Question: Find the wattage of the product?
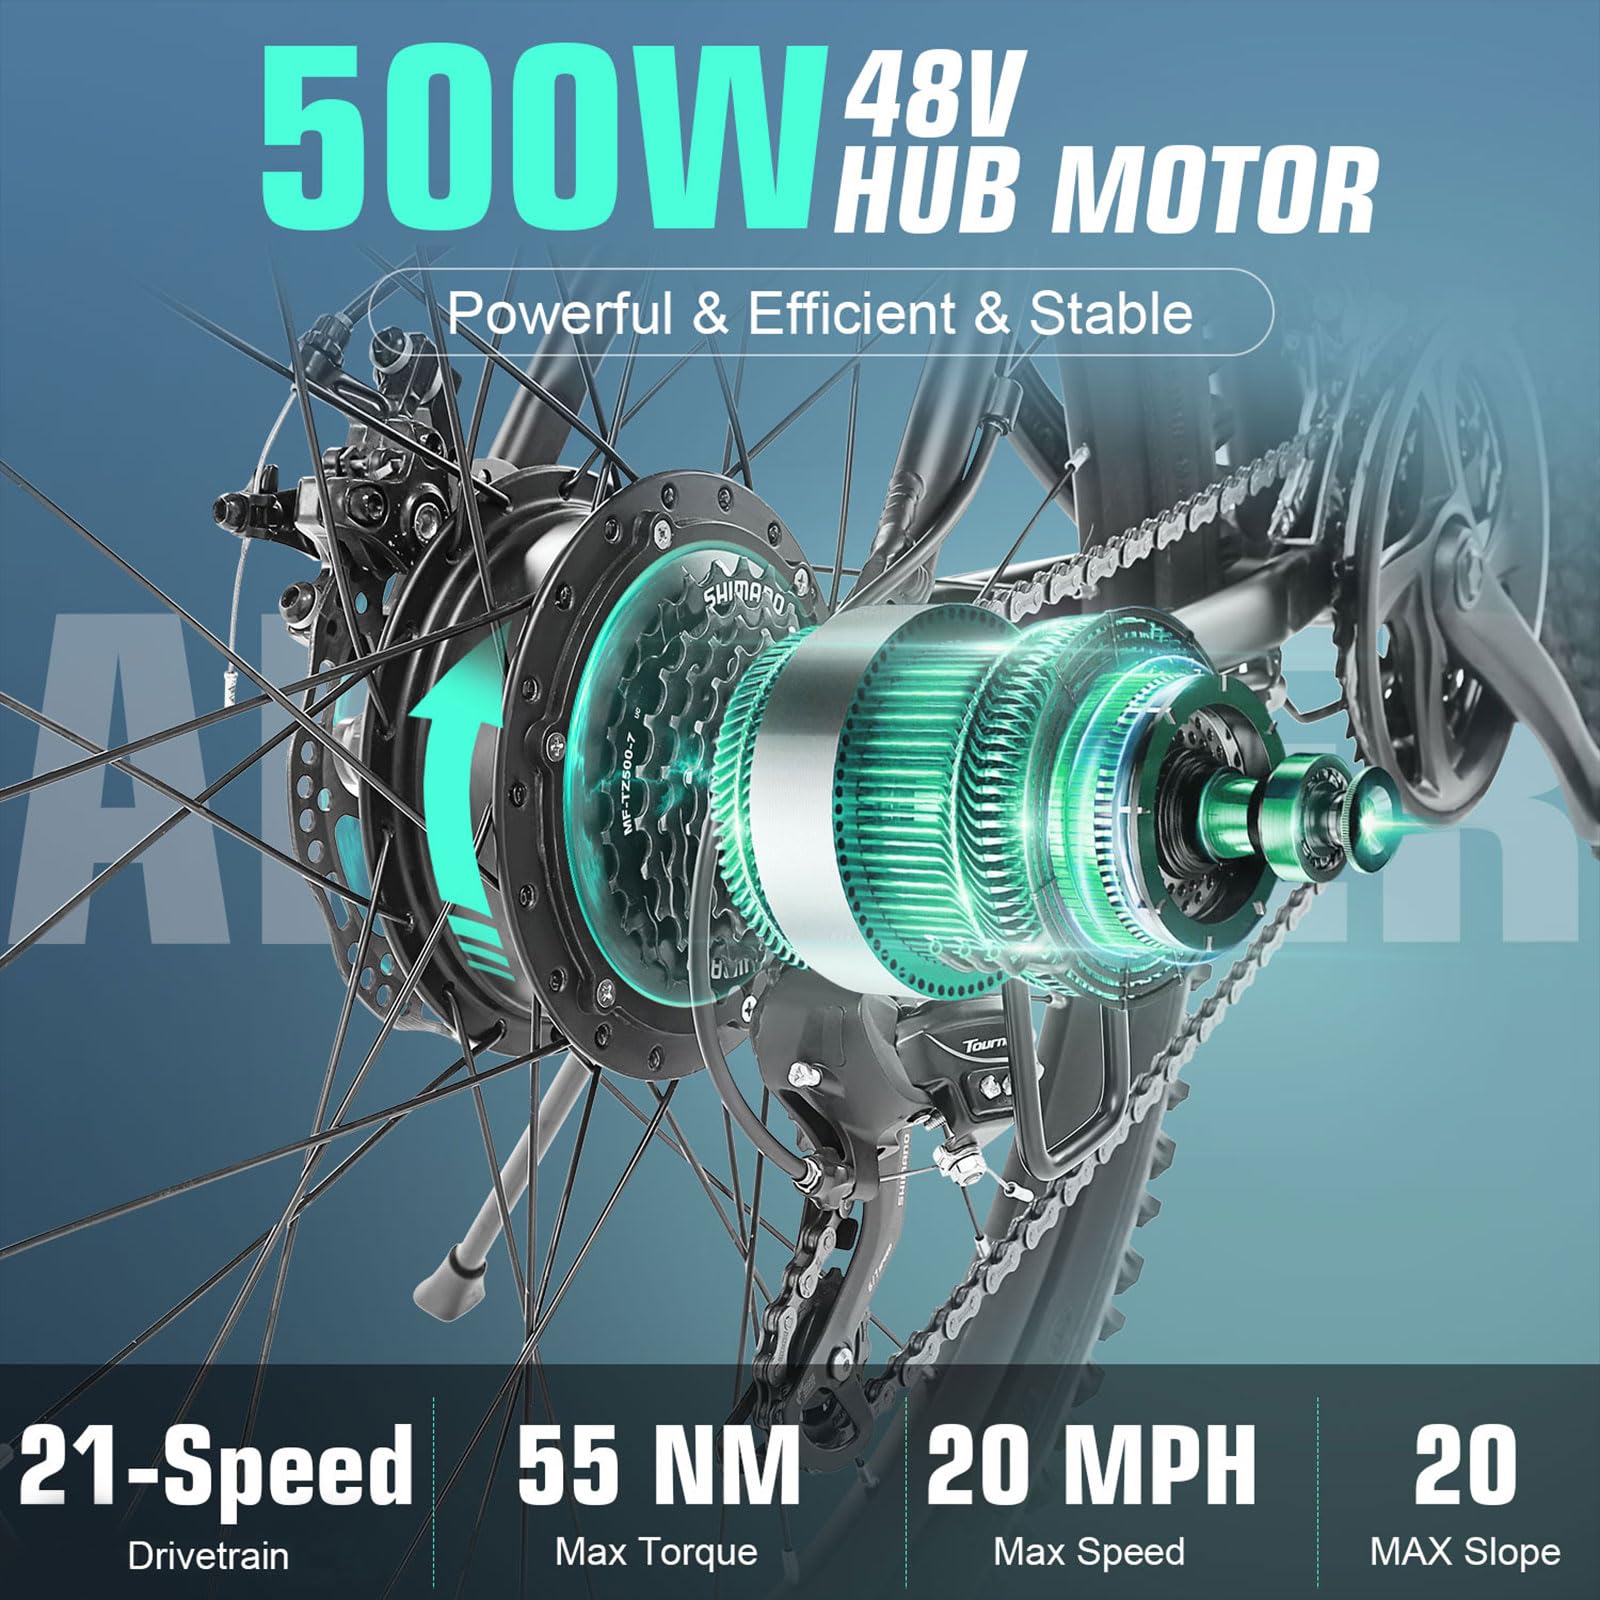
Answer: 500.0 watt